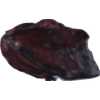
Label: carambola